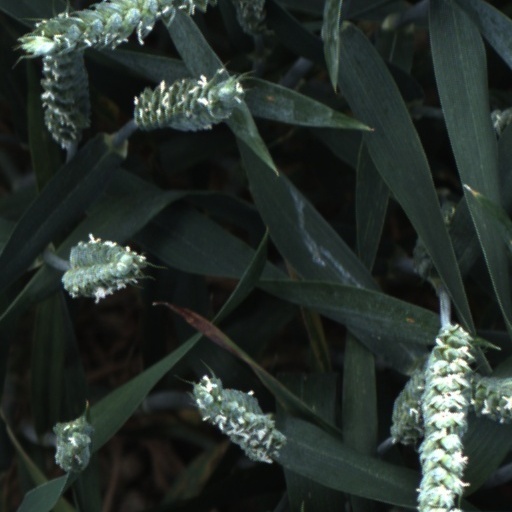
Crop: wheat